Actor-manager

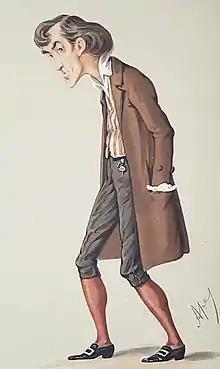
Henry Irving in "The Bells", 1874

In the 19th century, the negative reputation of actors was largely reversed, and acting became an honored, popular profession and art. The rise of the actor as celebrity provided the transition, as audiences flocked to their favorite "stars." A new role emerged for the actor-managers who formed their own companies and controlled the actors, the production, and the financing. When successful, they built up a permanent clientele that flocked to their productions. They could enlarge their audience by going on tour across the country, performing a repertoire of well-known plays, such as Shakespeare. The newspapers, private clubs, pubs and coffee shops rang with lively debates palming the relative merits of the stars of their productions. Henry Irving (1838–1905) was the most successful of the British actor-managers. Irving was renowned for his Shakespearean roles, and for such innovations as turning out the house lights so that attention could focus more on the stage and less on the audience. His company toured across Britain, as well as Europe and the United States, demonstrating the power of star actors and celebrated roles to attract enthusiastic audiences. His knighthood in 1895 indicated full acceptance into the higher circles of British society.